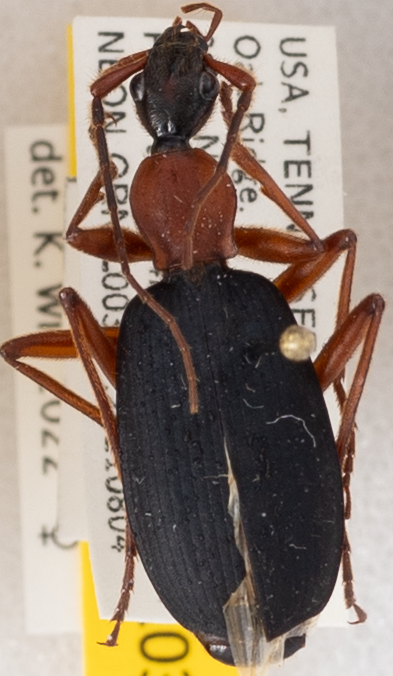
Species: Galerita bicolor
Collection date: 2021-08-04 04:00:00
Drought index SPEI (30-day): -0.692
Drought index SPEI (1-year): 0.03
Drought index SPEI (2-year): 1.25